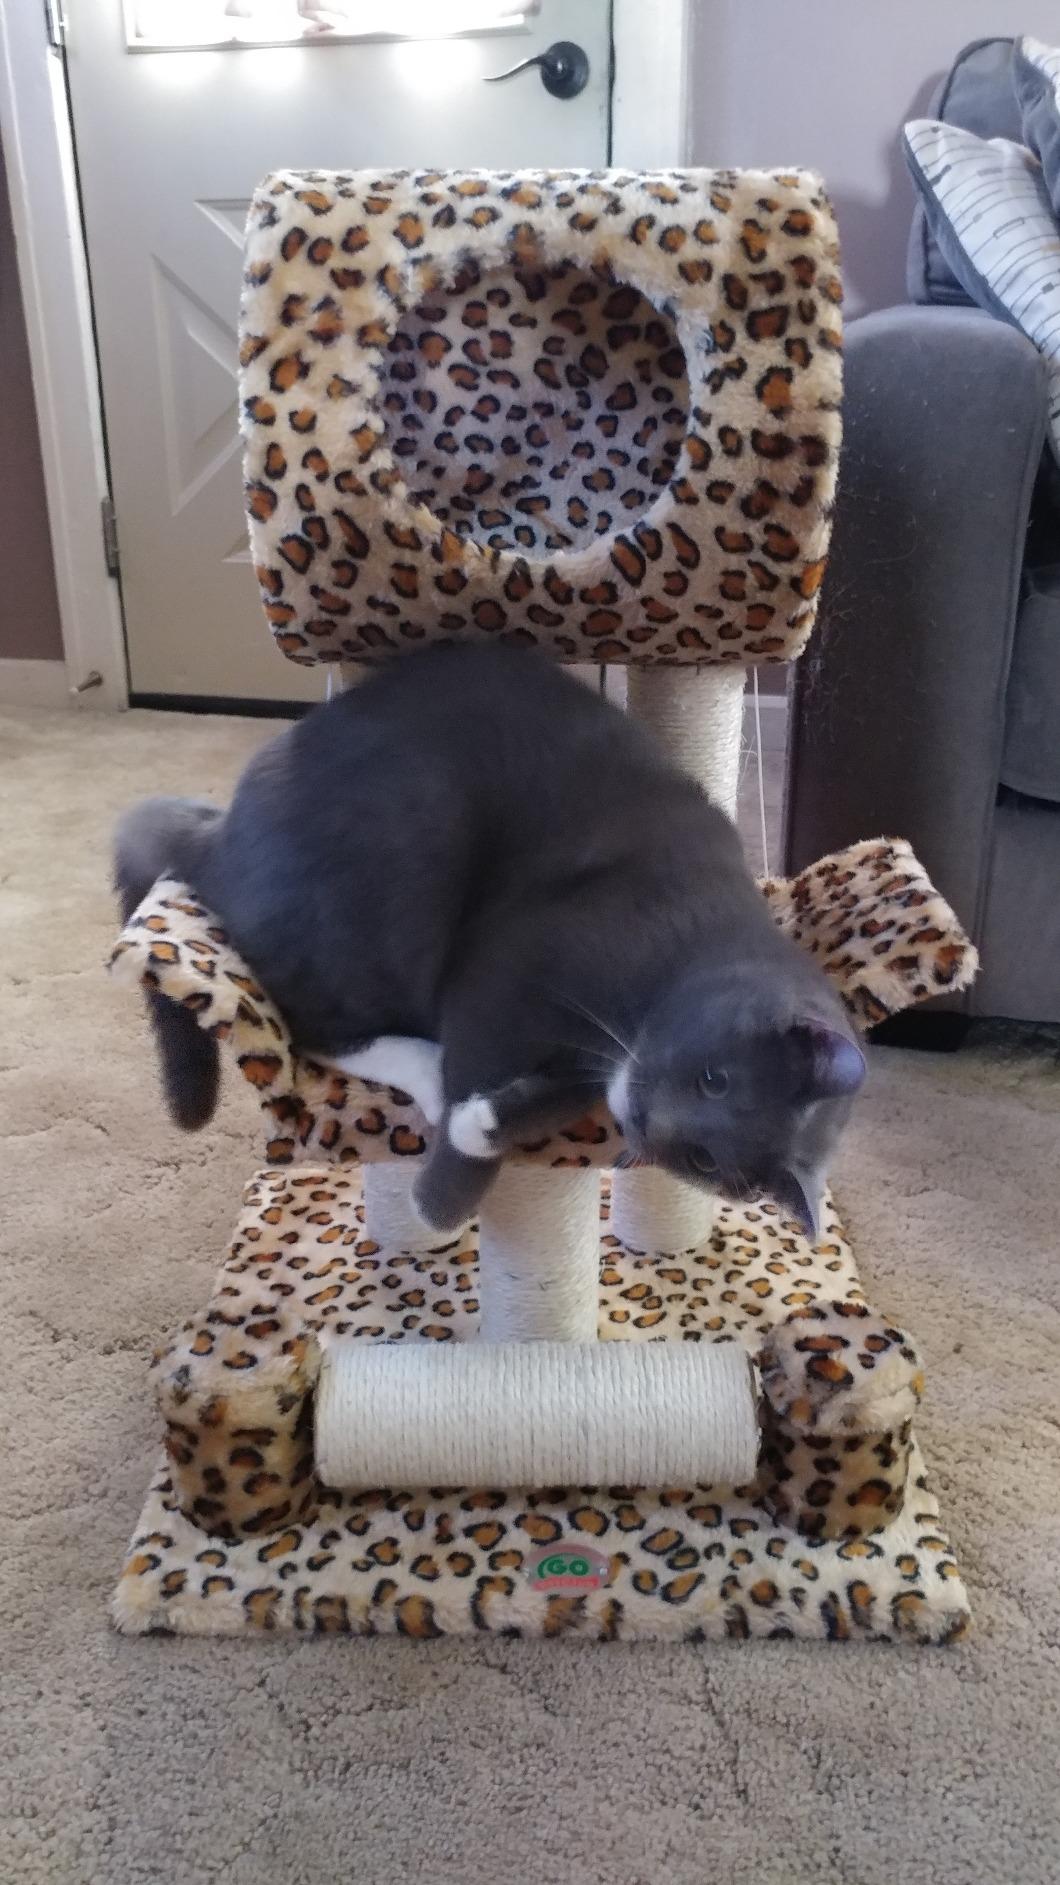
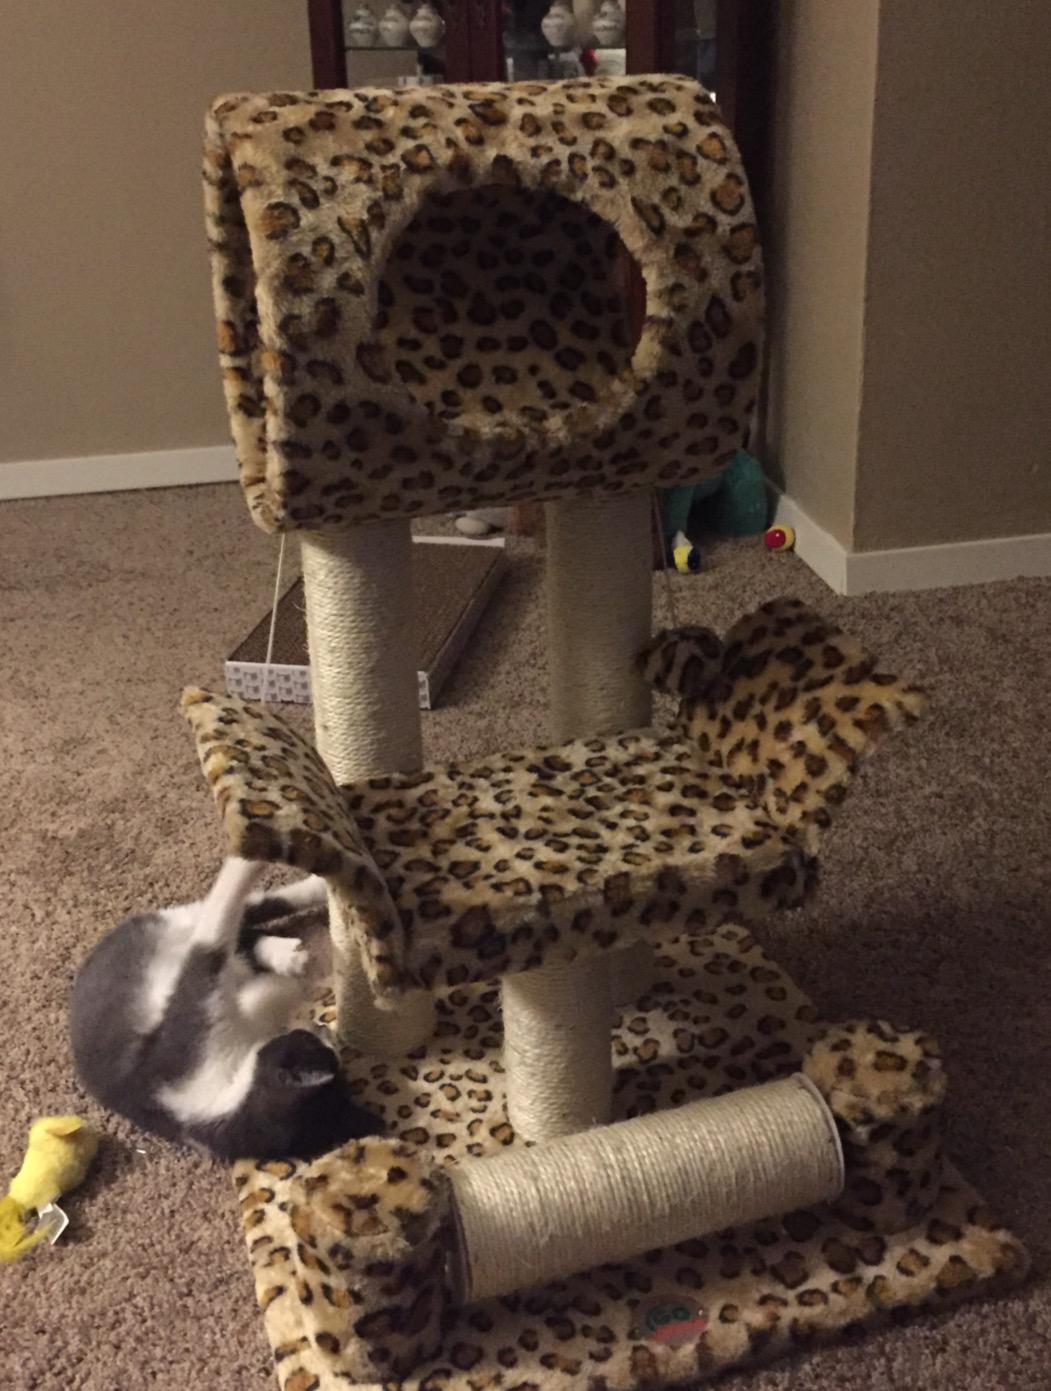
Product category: items_cat tree
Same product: yes